1940–41 Istanbul Football League

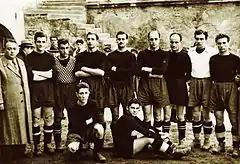
Champion Beşiktaş J.K. squad after the 1940–41 Istanbul Football League season.

The 1940–41 İstanbul Football League season was the 33rd season of the league. Beşiktaş JK won the league for the 5th time.